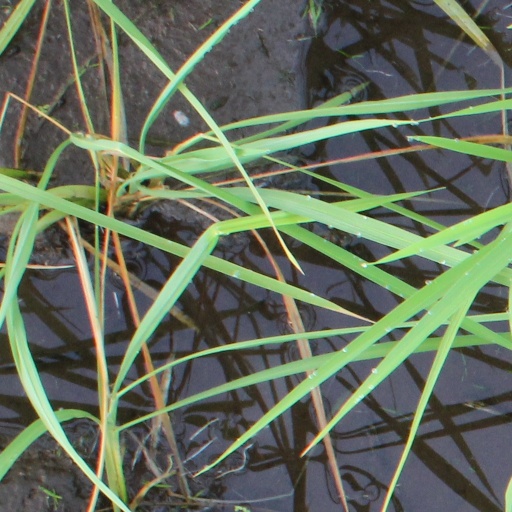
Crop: rice